Operation Sudden Fall

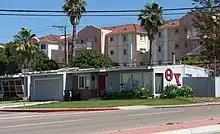
The old Theta Chi fraternity house in May 2008.

On May 6, 2008, San Diego State University Police in collaboration with the Drug Enforcement Administration culminated a year-long investigation into drug abuse in the college area with a series of early morning raids at several residences in the college area. The DEA initially announced the arrests of 96 individuals, of whom 75 were San Diego State University students, (many of them interns at Adobe Systems Incorporated) on a variety of drug charges. One day later, on May 7, SDSU officials stated that only 33 were students, and that the inflated numbers issued originally included all drug-related arrests made over the course of the year-long investigation, many of which were months before the raid and most cases for simple possession.